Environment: real
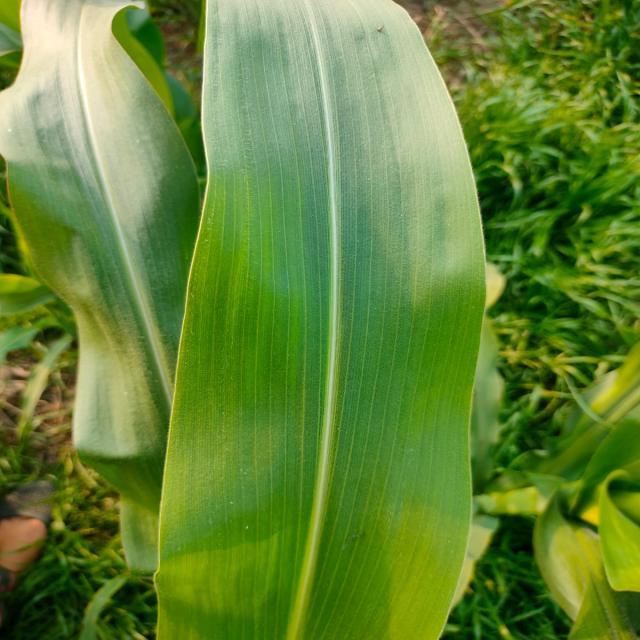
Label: healthy